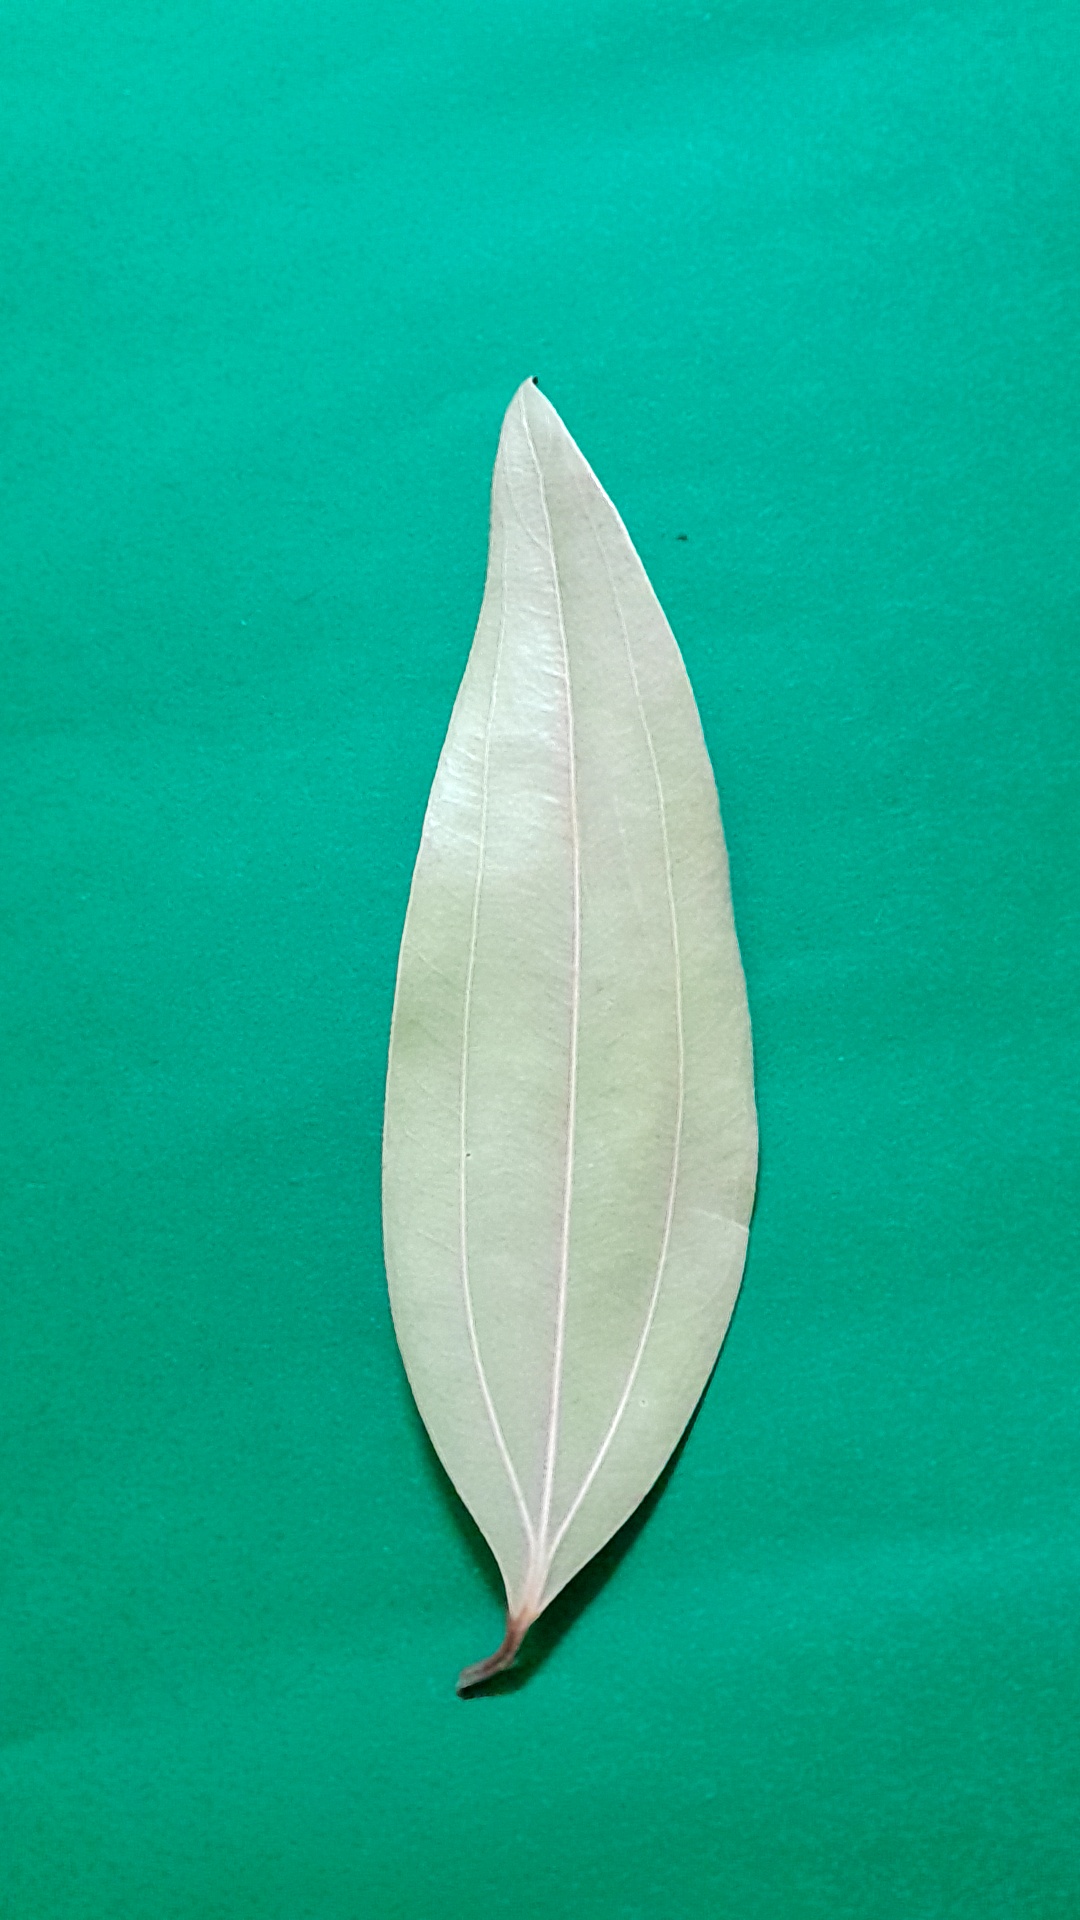
Label: Dry Leaf